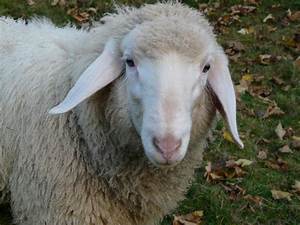
Label: sheep